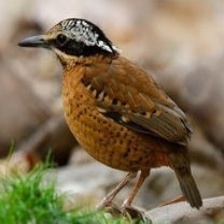
Species: EARED PITA
Scientific name: HYDRORNIS PHAYREI